Fancy Dutch

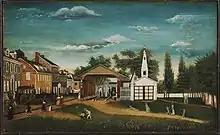
Germantown, Pennsylvania, 1820

The Pennsylvania Dutch came to control much of the best agricultural lands in all of the Pennsylvania Commonwealth. They ran many newspapers, and out of six newspapers in Pennsylvania, three were in German, two were in English and one was in both languages. They also maintained their Germanic architecture when they founded new towns in Pennsylvania.